Fort Amsterdam (Sint Maarten)

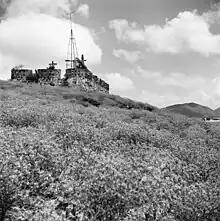
The fort in 1966

Fort Amsterdam is a historic fort on the island of Saint Martin, near the Sint Maarten town of Philipsburg.